Alice Stone Blackwell

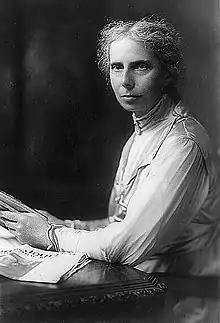
Alice Stone Blackwell, between 1880 and 1900

Alice Stone Blackwell (September 14, 1857 – March 15, 1950) was an American feminist, suffragist, journalist, radical socialist, and human rights advocate.